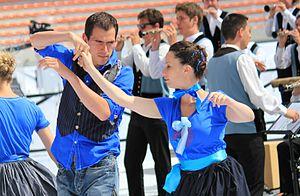
cercle celtique Festerion ar brug de Pluneret lors d'une collaboration avec le Bagad Melinerion de Vannes lors de l'épreuve de Lorient du championnat national des bagadoù organisée dans le cadre du festival interceltique de Lorient 2013.
Le Bagad Melinerion est un bagad originaire de la ville de Vannes dans le Morbihan, en France. Créée en 1952, l'association est issue d'un ensemble paroissial. Son nom breton et son costume font référence à la corporation des meuniers du pays Vannetais. Depuis 1969, le bagad évolue en première catégorie du championnat des bagadoù. Il s'est classé plusieurs fois vice-champion de Bretagne.
Un bagad [baɡad] est un ensemble musical de type orchestre, inspiré à l'origine du pipe band écossais, interprétant des airs le plus souvent issus du répertoire traditionnel breton. Il est composé de trois pupitres : bombarde, cornemuse écossaise et percussions. Le pupitre percussions comporte toujours des caisses claires écossaises, complétées par diverses percussions non traditionnelles selon l'importance et l'identité musicale du groupe.